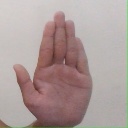
अक्षर: ध